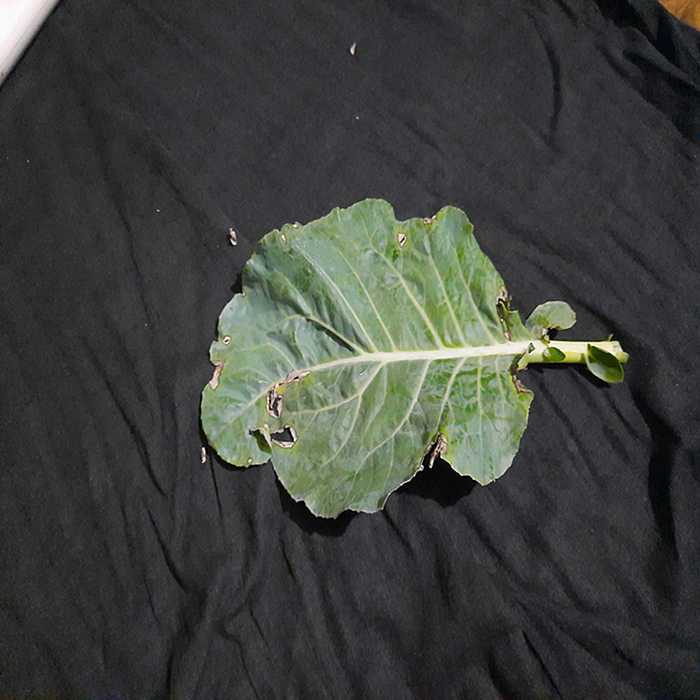
Plant: Cauliflower
Label: Downy mildew